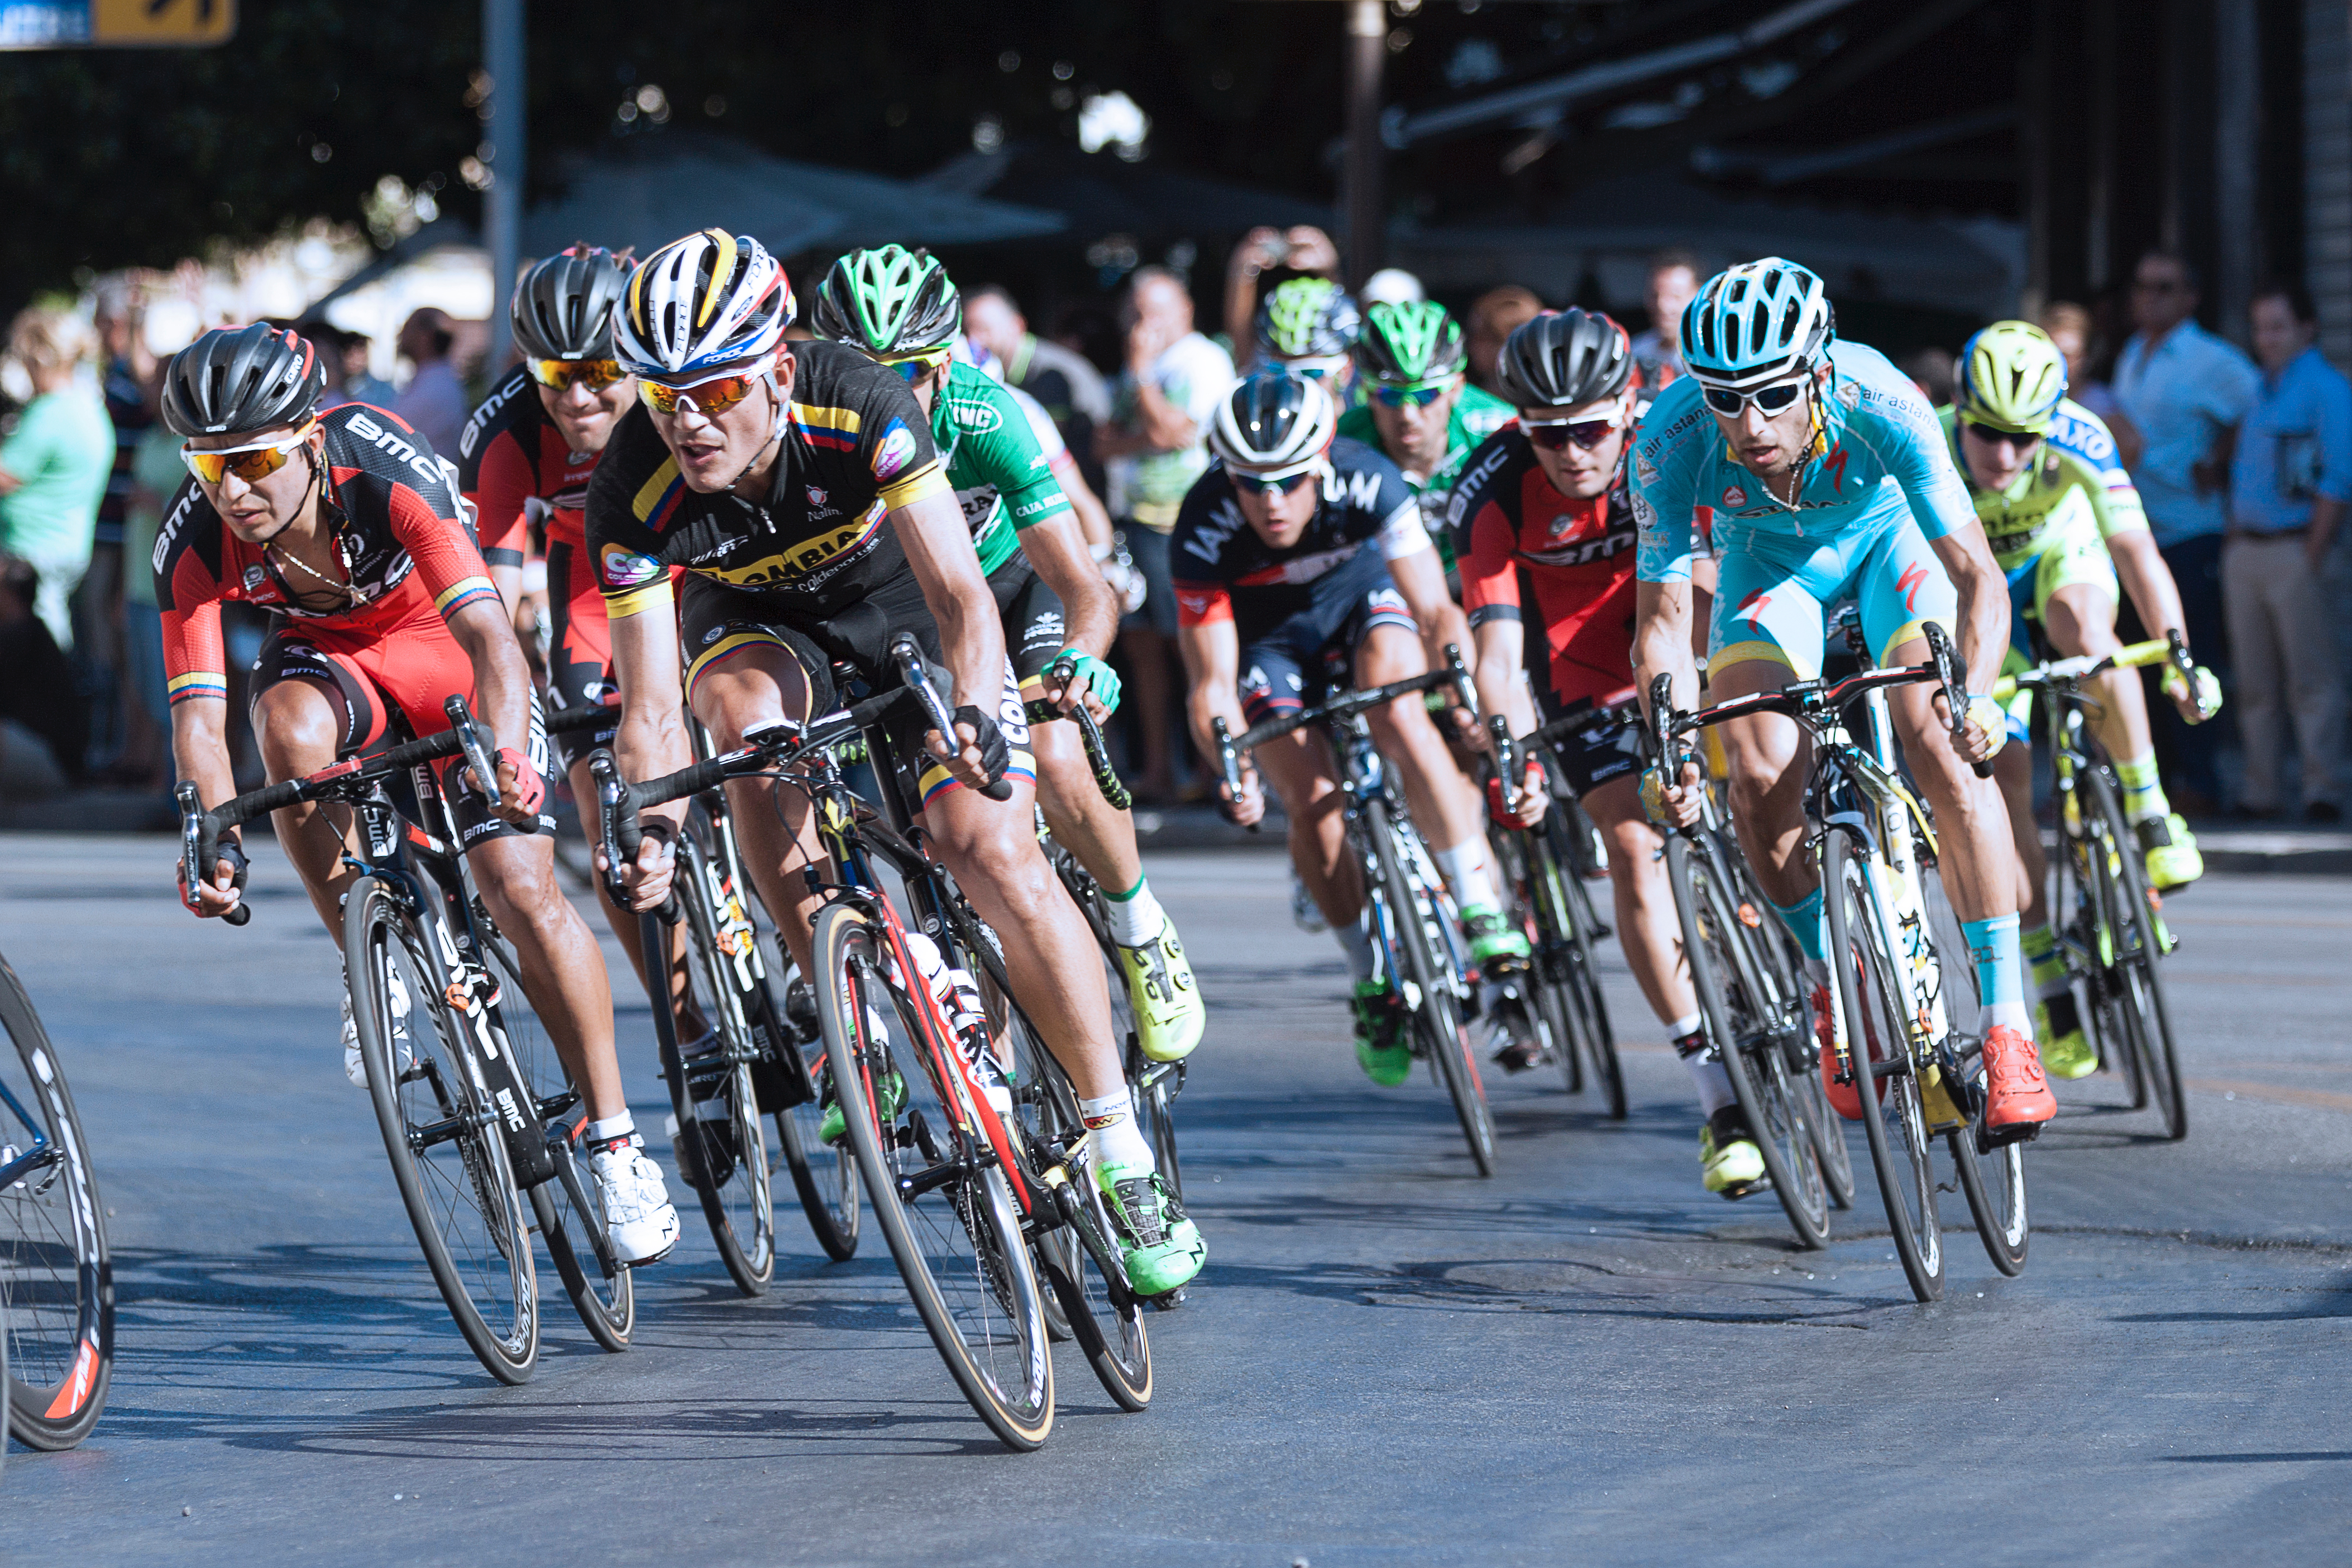
bicycle, recreation, vehicle, sports equipment, cycling, race, sports, racing, road cycling, outdoor recreation, road racing, cycle sport, cyclo cross bicycle, cyclo cross, bicycle racing, road bicycle, endurance sports, racing bicycle, road bicycle racing, duathlon, keirin